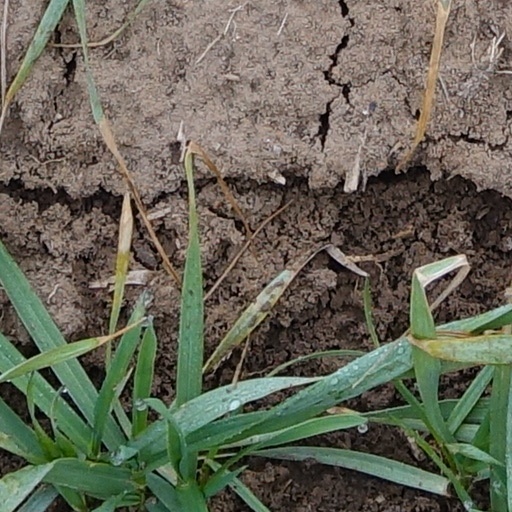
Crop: wheat